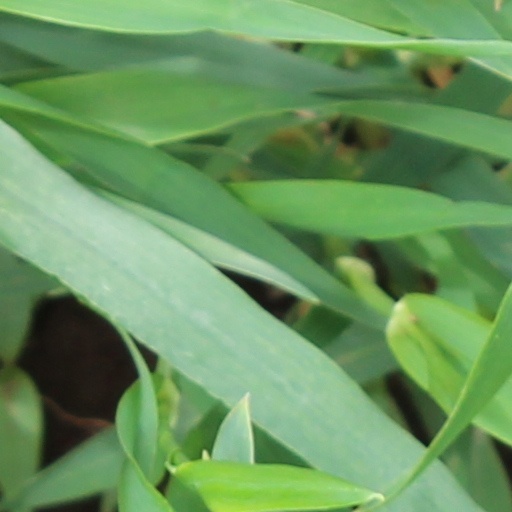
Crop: wheat